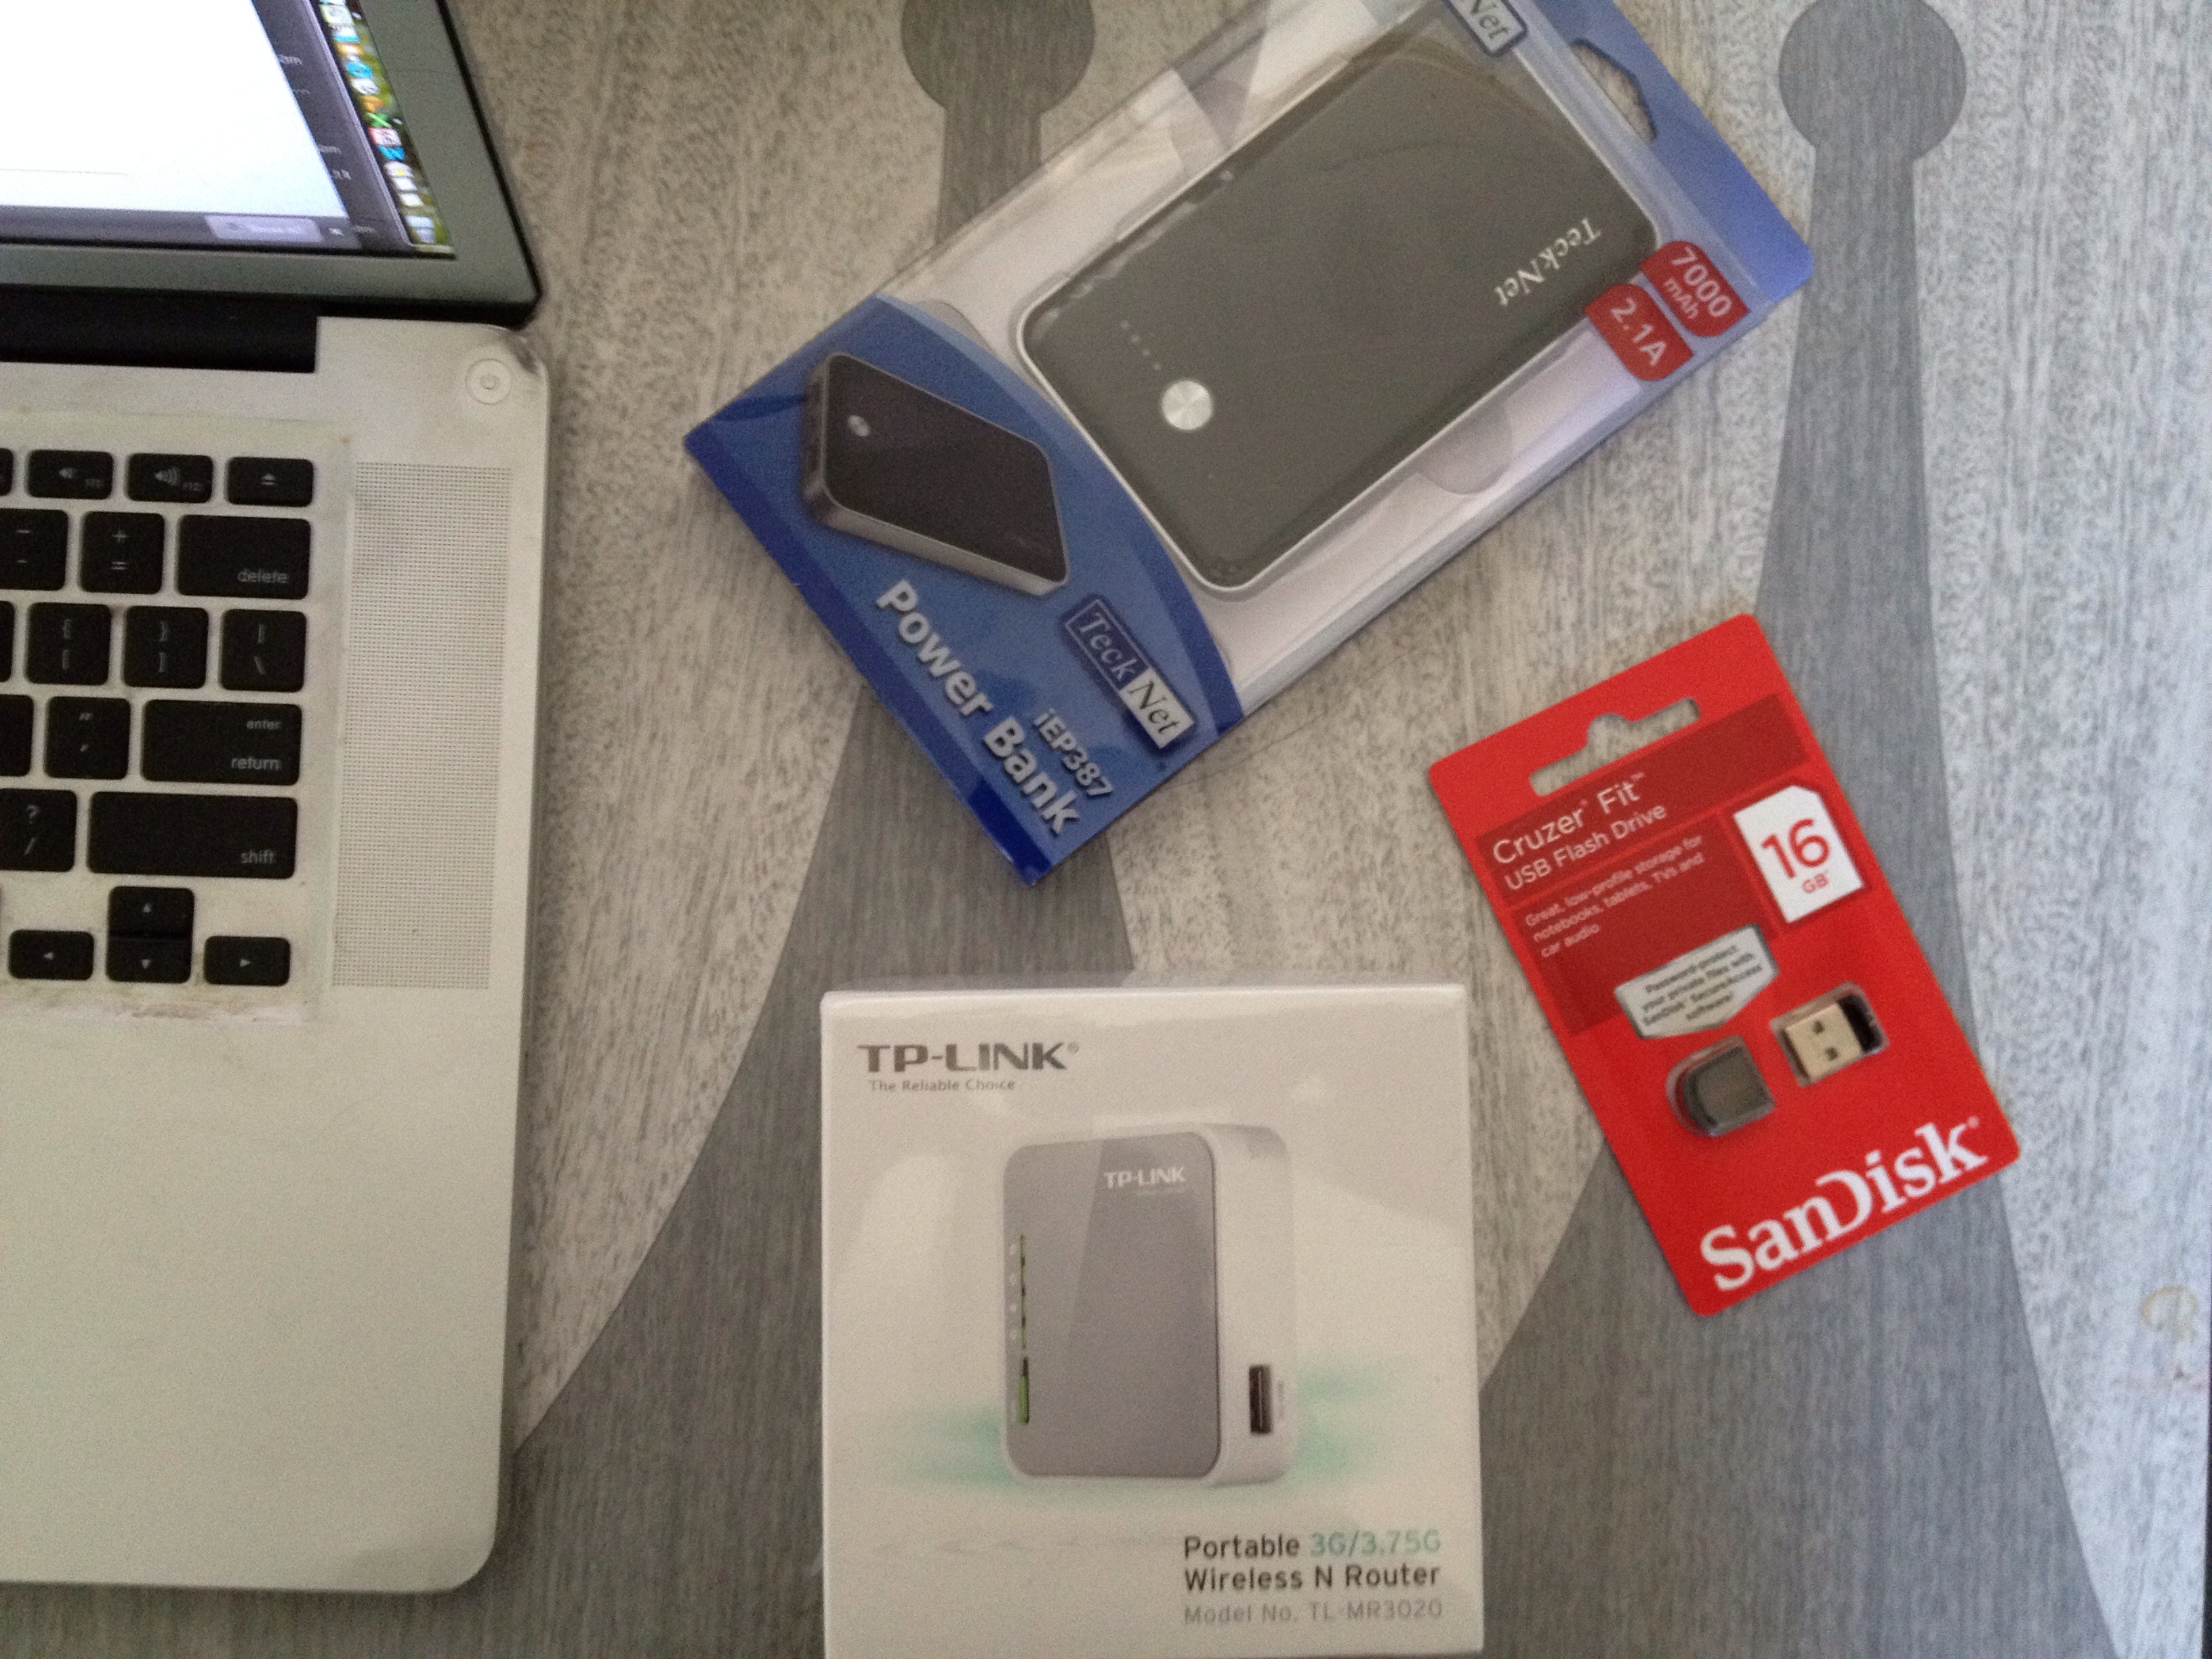
smartphone, technology, gadget, mobile phone, brand, product, electronics, piratebox, multimedia, electronic device, personal computer hardware